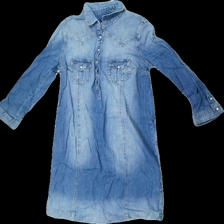
View: front
Type: Dress
Category: Ladies
Brand: H&M
Colors: Blue
Material: 100% Cotton
Cut: Tight
Size: M
Trend: Denim
Price range: 50-100
Recommended usage: Reuse
Description: Blue jeans dress